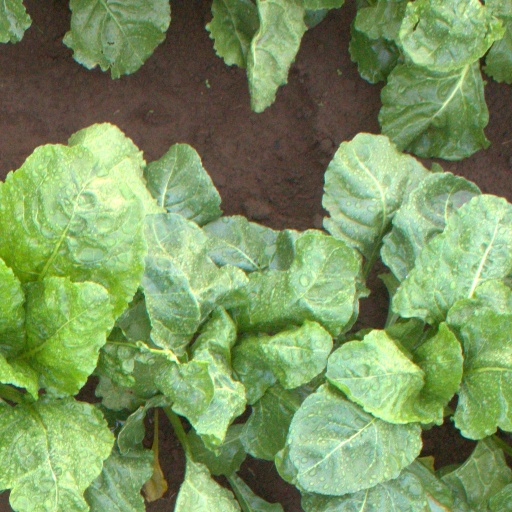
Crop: sugar beet